Mohammadreza Mirzaei

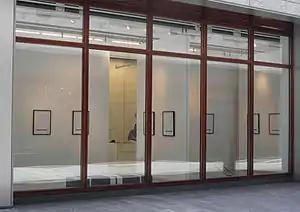
Installation of Mohammadreza Mirzaei's "Humans" series at Empty Quarter Gallery

Mohammadreza Mirzaei (born 1986) is an Iranian photographer and writer, living in Santa Barbara, California.